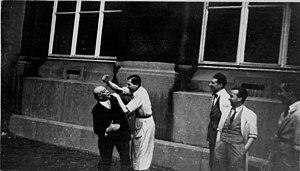
Joseph Van Neck est un architecte belge né dans la commune bruxelloise d'Anderlecht le 12 mars 1880 et mort dans un autre faubourg de Bruxelles, à Uccle le 25 février 1959.